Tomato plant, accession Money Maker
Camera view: tilt-top (135 deg); turntable rotation: 240 degrees
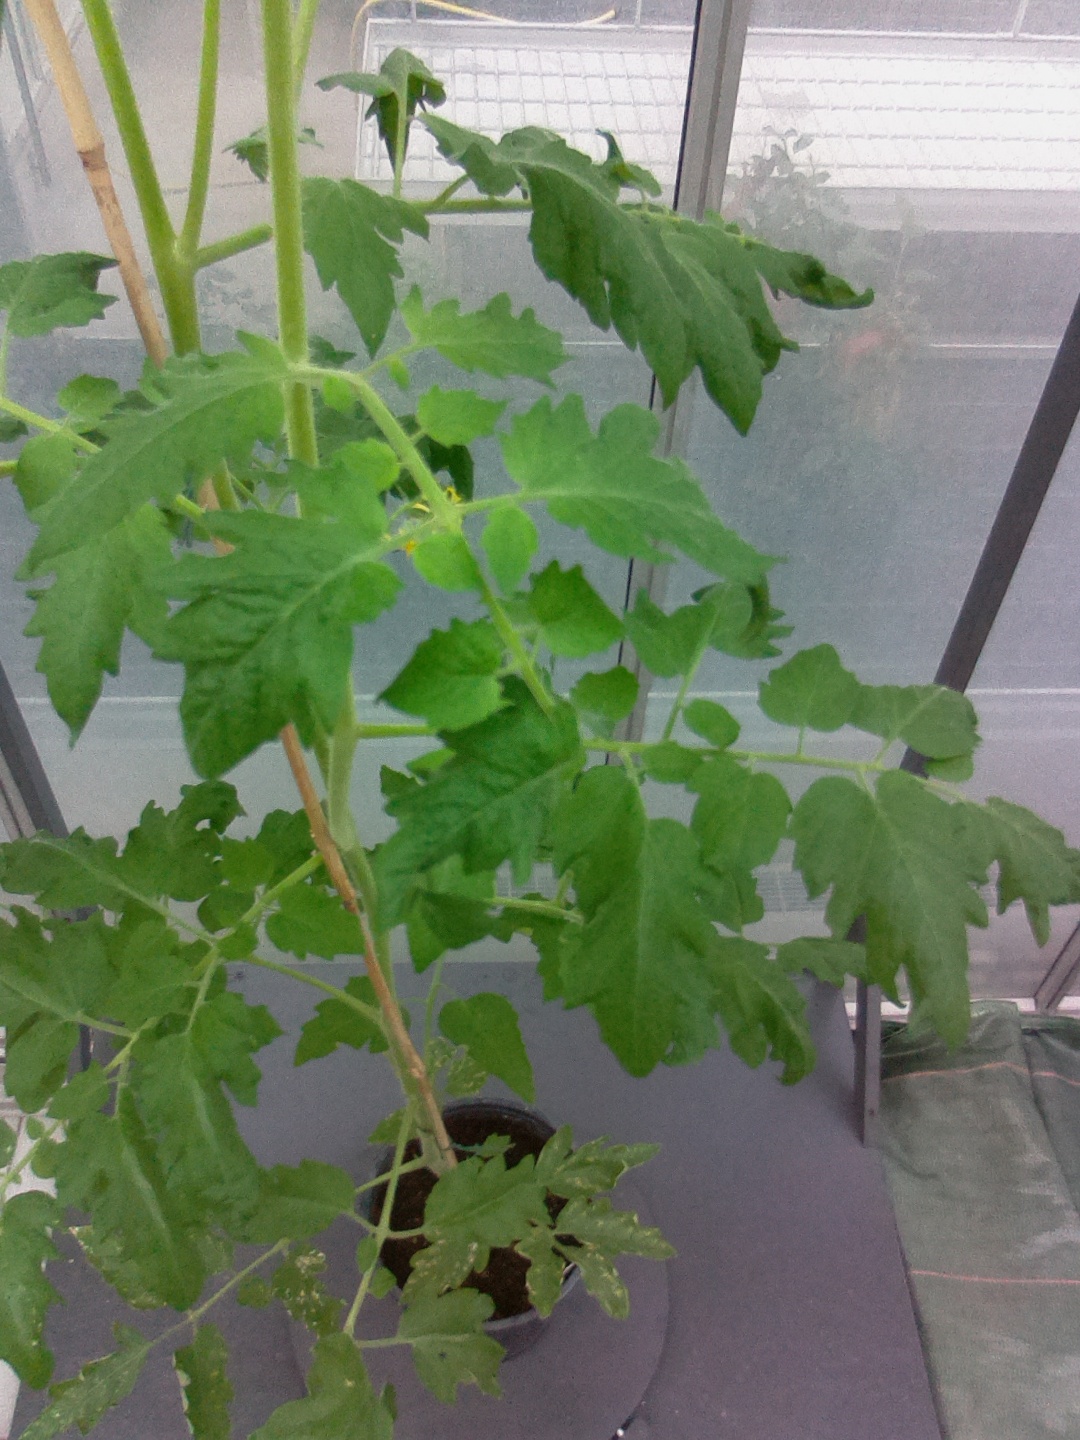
BBCH growth stage 68: Full flowering, 80%-90% of flowers open, more petals falling